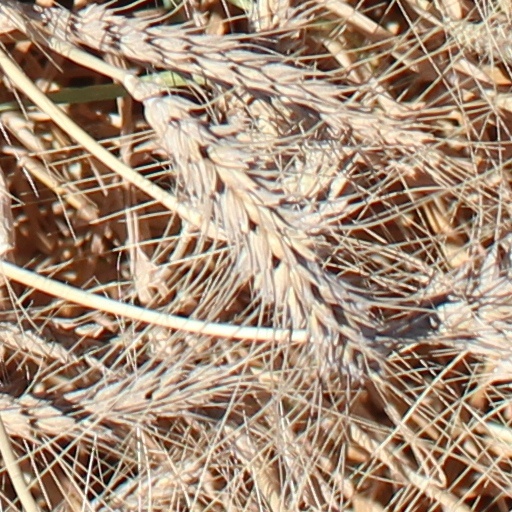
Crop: wheat